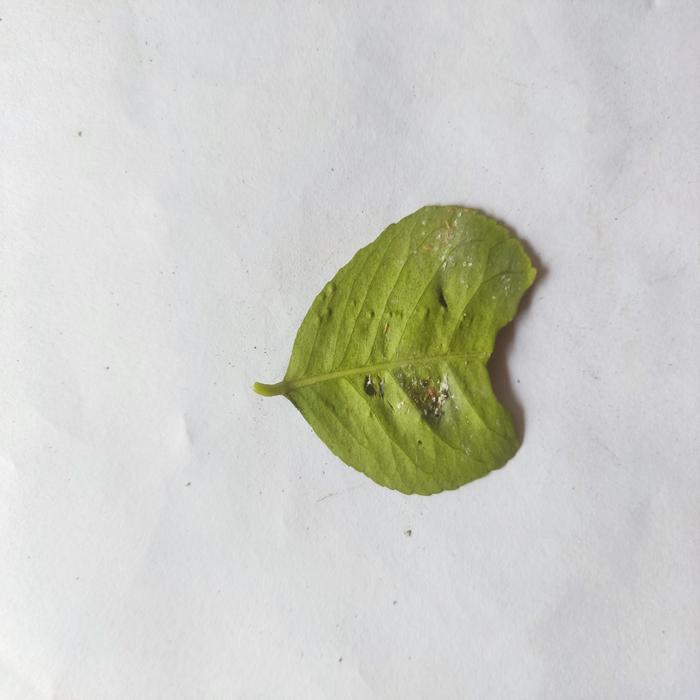
Crop: Lemon
Leaf condition: Sooty_Mold